Austin, Texas

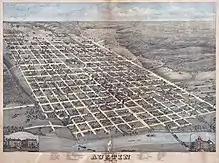
An 1873 illustration of Edwin Waller's layout for Austin

The postwar period saw dramatic population and economic growth. The opening of the Houston and Texas Central Railway (H&TC) in 1871 turned Austin into the major trading center for the region, with the ability to transport both cotton and cattle. The Missouri, Kansas & Texas (MKT) line followed close behind. Austin was also the terminus of the southernmost leg of the Chisholm Trail, and "drovers" pushed cattle north to the railroad. Cotton was one of the few crops produced locally for export, and a cotton gin engine was located downtown near the trains for "ginning" cotton of its seeds and turning the product into bales for shipment. However, as other new railroads were built through the region in the 1870s, Austin began to lose its primacy in trade to the surrounding communities. In addition, the areas east of Austin took over cattle and cotton production from Austin, especially in towns like Hutto and Taylor that sit over the blackland prairie, with its deep, rich soils for producing cotton and hay.